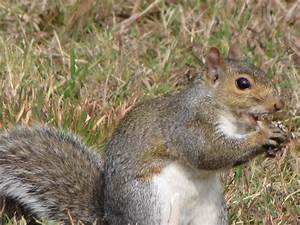
Label: squirrel